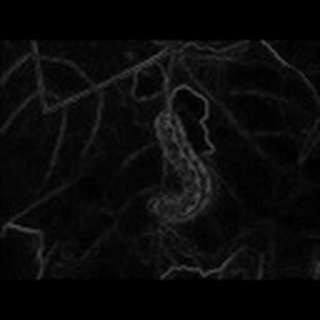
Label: cotton_army_worm